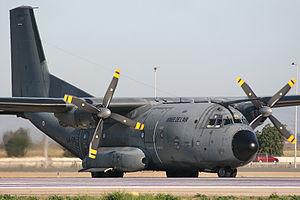
Le C160 Transall est un avion de transport militaire produit jusqu'en 1981 par un consortium franco-allemand. En 2017, il est en service dans trois pays.